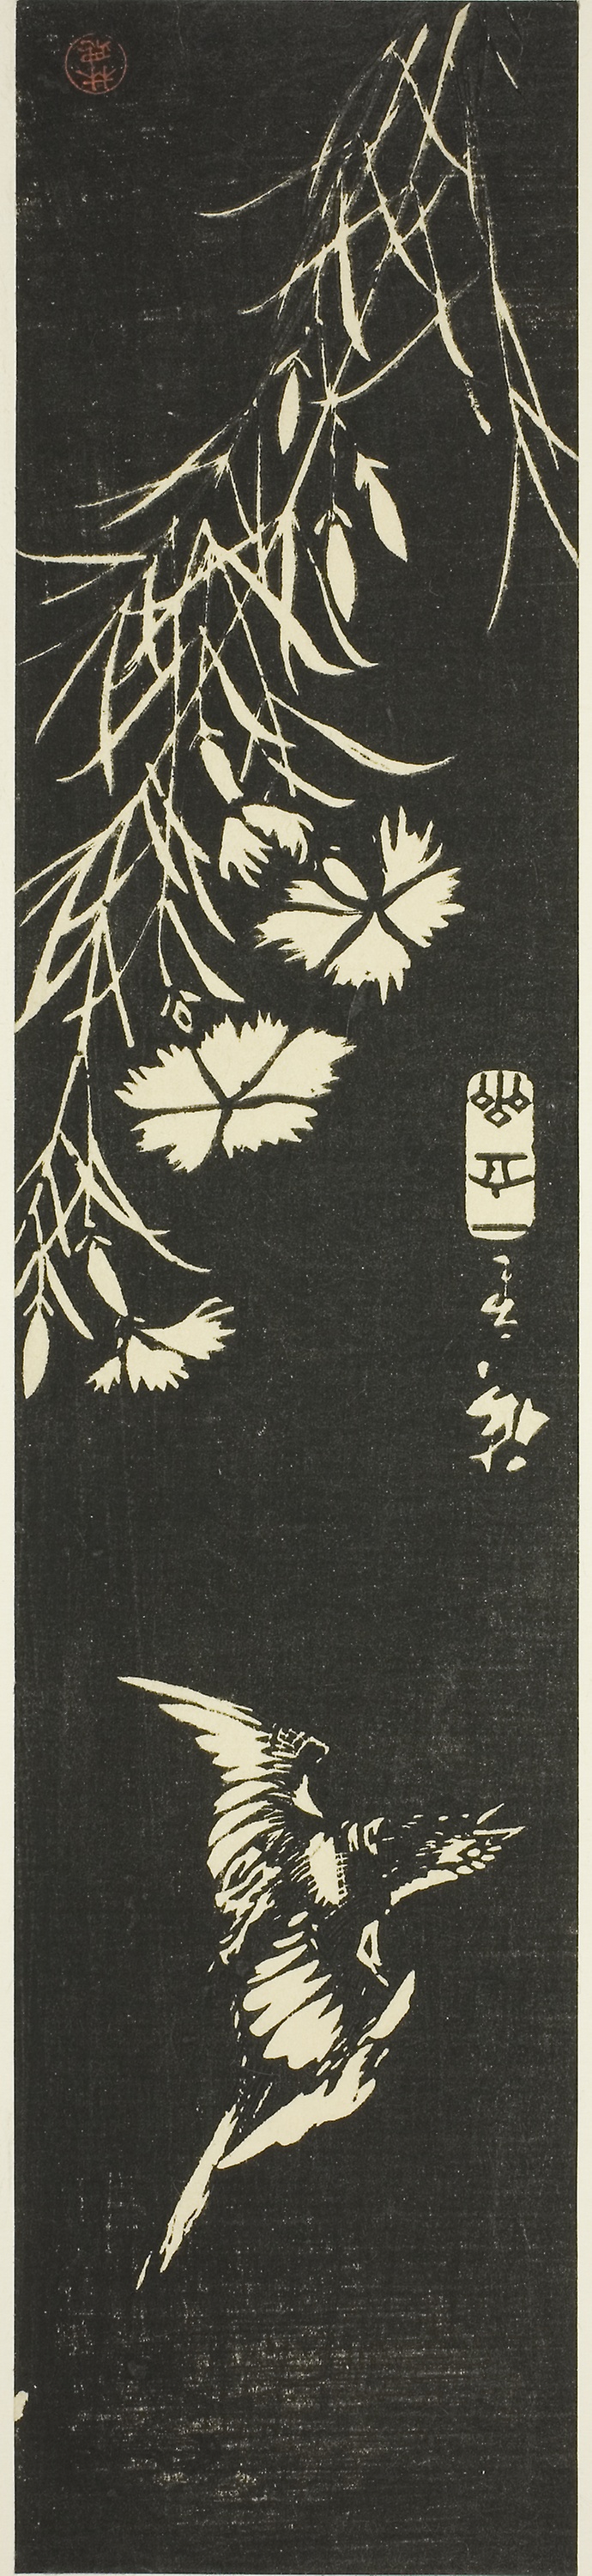
leaf, botany, tree, plant, rug